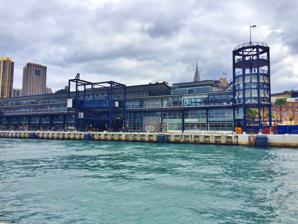
Building: Overseas Passenger Terminal
Country: Australia
Year built: 1960
Overseas Passenger Terminal Sydney Cove Passenger Terminal in April 2015 Alternative names OPT Sydney Cove Passenger Terminal General information Status Completed Architectural style Post-War International Location Circular Quay , Sydney , Australia Coordinates 33°51′29″S 151°12′36″E / 33.8580°S 151.2101°E / -33.8580; 151.2101 Groundbreaking 1956 Construction started 1958 Completed 1960 Opened 20 December 1960 Technical details Structural system Black Steel Portal Frame Truss Floor count 2 Design and construction Architect(s) 1988 Lawrence Nield 1988 Peter Tonkin 1997 Bligh Voller Nield (BVN) Other designers 2001 NSW Architect's Office 2012 Architectus 2012 Arup Group Awards and prizes 1988 & 1997 RAIA Merit Award, Category: Civic Design 1998 & 1997 RAIA Lloyd Rees Urban Design Award The Overseas Passenger Terminal ( OPT ), known officially as the Sydney Cove Passenger Terminal , is a public passenger terminal servicing cruise ships and ocean liners located in Circular Quay , Sydney, Australia . Whilst commercial shipping operations on and around the site date from 1792, the current primary structure and waterfront promenade date from 1958, with subsequent on-going alterations and land reclamation throughout the latter part of the 20th century. The current design retains the black steel portal frame trusses of the original 1958 structure, with major additions completed in 1988 in the Post-War International Style through the collaboration of Sydney architects Lawrence Nield and Peter Tonkin. The building's main structure, the two remaining uniquely designed extendable gangways and an interior mural known as Foundations of European Settlement by Australian artist Arthur Murch are all listed as individual items of significance within the State Heritage Inventory by the New South Wales Heritage Office . Since 2006, the building and its surroundings have also been listed as part of the UNESCO World Heritage Site buffer zone for the Sydney Opera House . Today, although there are other passenger terminals on Sydney Harbour , the OPT maintains a significant public role as the only major passenger terminal east of the Sydney Harbour Bridge . As such, it has been host to many major international cruise liners which are unable to clear the underside of the bridge, including the largest liner to dock at the OPT to date, the Ovation of the Seas . The OPT promenade and viewing platforms are open to the public when ships are not docked in the terminal and a series of dining and entertainment venues within the building serve as part of the OPT's secondary function. Location The Overseas Passenger Terminal is located along the western edge of waterfront which frames Sydney Cove , also known as Circular Quay West and forms part of the promenade between Circular Quay station and First Fleet Park to the South and Campbell's Cove to the north. Its geographical location along the water's edge provides the structure with a clear, unobstructed view of two of Sydney's most recognisable icons, the Sydney Harbour Bridge and the Sydney Opera House . Its location also borders along the eastern edge of one of Sydney's earliest colonial settlement areas, known as The Rocks and today is on the border of a heritage conservation area which protects this historically significant zone. History Antiquity to European colonisation Location of the settlement of the First Fleet in Sydney Cove Early sketch of Colonial settlements around Sydney Cove The site of the OPT is located within the country of the Cadigal (Gadigal) , a part of the wider Eora Aboriginal peoples within the Sydney Region and one of the several hundred communities of Indigenous Australian peoples. It has been noted that the Cadigal people were a harbour-dwelling clan, inhabiting the various shorelines which stretched from inner South Head , through the present Eastern Suburbs to Warrane  (or War-ran, now known as Sydney Cove ) and from the City of Sydney to west of Gomora (now known as Darling Harbour ). The current site of the Overseas Passenger Terminal was part of the Sydney Cove area (now Circular Quay) and, following the arrival the First Fleet on 26 January 1788 under the direction of Arthur Philip , first Governor of the Penal Colony of New South Wales , Sydney Cove was chosen as the site of the new settlement. Early development of west Circular Quay The first wharf operations, primarily for trade and commercial purposes began in 1792, along the inner western edge of Sydney Cove, now in the vicinity of First Fleet Park and west of Circular Quay station. As the colony continued to mature and, coinciding with the development of trade and the discovery of gold in the 1850s, rapid development occurred around Sydney Cove, leading to new and larger warehouse stores and the beginnings of foreshore reclamation. One of the most prominent engineering works from this period is the Argyle Cut , a large open-cut passage through the contours of Sydney sandstone in the area and which formed an important transport link between The Rocks, Sydney Cove, Barangaroo and Darling Harbour, completed in 1859. Sydney Cove, as with many of the surrounding harbours began originally as the site for commercial shipping. The first passenger ferry wharf was built in 1879 at the southern end of the Cove, approximately where the current Circular Quay wharves are located today. The site of the Overseas Passenger Terminal remained as a place for commercial shipping and dates back to an early linear timer wharf, built by the Sydney Harbour Trust . Constructed between 1900 and 1903, a series of warehouses and sheds were used by the shipping firm Norddeutscher Lloyd (Weber Lehmann & Co.) for commercial trade purposes. Proposals for dedicated passenger ship terminal Throughout the first half of the 20th century, the Port of Sydney was able to handle the stable 20,000–30,000 passengers arriving and departing annually. It was not until after World War II that a combination of high immigration, increased tourism and the rise of cruise shipping that passenger numbers increased and a new terminal at Sydney Cove was considered. The Oriana moored at the Overseas Passenger Terminal in 1984 Running parallel to Post-War immigration and tourism, the growth and development of larger passenger ships meant that the construction of a dedicated cruise and ocean liner terminal became an infrastructural necessity. The terminals and stop-gap berths at Pyrmont , to the west of Sydney Cove were no longer accessible to all ships, as larger vessels were unable to clear the height of the road/rail platform of the Sydney Harbour Bridge (which had been completed in 1932). Based on these demands, waterfront running parallel to the historic Rocks warehouses was reclaimed for a new passenger terminal, on which the site of the current Overseas Passenger Terminal is still situated. Construction and opening Groundbreaking for the new passenger terminal began in 1956, construction began in 1958 and was completed in 1960 at a reported final cost of £1.75 million. Alongside the 500 guests in attendance, the opening was officiated by the then Deputy Premier of New South Wales , Treasurer and Minister for Lands, Jack Renshaw on 20 December 1960. Ten days after its official opening, the passenger terminal was host to its first passenger ship, the SS Oriana , which arrived on its maiden voyage from Southampton , England, carrying over 2,000 passengers. Growth, decline and 1988 renovation By the 1960s, the number of annual passenger arrivals and departures had more than quadrupled from 30,000 in the 1940s to 160,000 people in 1962. Whilst the passenger terminal remained an important transport hub in the decades subsequent to its completion, the long-term decline in passengers arriving by ocean liners (displaced by jet airliners) meant that by 1983, the Overseas Passenger Terminal structure lay virtually empty and was derelict. As a result of this, the New South Wales Department of Public Works launched an ideas competition for the revitalisation and renovation of the terminal building. Eventually won by the conceptual work of Peter Tonkin (now of Tonkin Zulaikha Greer Architects), the project opened up the site to retail and restaurant opportunities, transforming the function of the terminal from purely infrastructure to a public place of meeting and entertainment. Introduction of these retail spaces, along with the opening of a new southern forecourt bounded by the bounding and surrounding heritage items were all part of a re-imagining and transformation of the Circular Quay West precinct from an infrastructural and commercial transport hub into a public waterfront promenade. These major renovations including the structural re-cladding and partial demolition were made by Tonkin in collaboration with prominent Australian architect Lawrence Nield and completed in 1988 for the Australian Bicentenary . Developments since 1988 Subsequent to the 1988 major renovations, several other major changes have occurred. These changes, once again involved Lawrence Nield, now of the large Sydney-based practice, Bligh Voller Nield (now known as BVN Donovan Hill), alongside the NSW Government Architect's Office and permitted increased public access as well as improvements to the passenger terminal facilities. These changes were once again well received and led subsequently to three more awards in civic and public architecture at the 1997 Australian Institute of Architects awards. Radiance of the Seas moored at OPT in Sydney Harbour (centre right) The Queen Elizabeth II moored at the OPT After the millennium, another series of proposed changes to the OPT were unveiled in 2001 at the cost of $22 million including a re-organisation which provided outside dining, a licensed hotel and new restaurants, as well as replacement of 1988 escalators with elevators. Despite these changes early in the millennium, they were however considered insufficient as, since 2010, there has been notable significant resurgence in the popularity of cruise ships and ocean liner travel, resulting in significantly increased passenger capacity needs. A Passenger Cruise Terminal (PCT) Steering Committee, established in 2009 by the then New South Wales Government Minister for Planning , Kristina Keneally , advocated for a series of future plans and estimates for cruise ship capacity, including modifications to the Overseas Passenger Terminal and the design of a new terminal west of the Sydney Harbour Bridge, now known as the White Bay Cruise Terminal . The PCT Steering Committee also highlighted that between 2002 and 2008, cruise ship berthing had grown at an annual rate of 18%, culminating in an estimated 250,000 passengers entering from the OPT. This, it was identified, resulted both from an increasing growth in the cruise ship industry as well as the increasing passenger capacity of vessels. The Ports Authority of New South Wales (formerly, Sydney Ports Authority) has also highlighted the importance changes necessary in the wake of rapid growth in the cruise ship industry and noted that passenger ships arriving in Sydney had nearly tripled from 119 in 2009/10 to 280 in 2014/15. The opening of the White Bay Cruise Terminal in Balmain East in August 2013, has helped to alleviate some of the congestion experienced by the Overseas Passenger Terminal. Despite this, the OPT remains to be the only commercial berth on the seaward (East) side of the Sydney Harbour Bridge, and continues to pose future operational challenges as its passenger handling capacity is due to be reached in 2016. Running parallel to these developments, multi-disciplinary Australian architectural firm Architectus was selected in 2012 to complete a series of significant interior renovations, providing new spaces of movement as well as a revitalisation of pre-existing public spaces. The implementation of other changes from the 2012 masterplan are ongoing and as of August 2015, the community consultations page for the OPT upgrade, managed in part by the Ports Authority of New South Wales, has been continuing to provide regular updates of ongoing extended night working hours and proposed construction works. Today, the ongoing renewals are part of a wider urban revitalisation project of the larger Circular Quay area, involving a range of developments from the CBD and South East Light Rail project to new walkways and public domains along Sydney's various waterfronts. Coordinated by the Sydney Harbour Foreshore Authority, these projects, including the OPT's upgrade program are managed and planned by the Circular Quay Inter-Agency Project Control Group. In July 2019, two additional, custom-built walkways, carrying 5000 passengers each arrived at the OPT to support visits from future larger cruise ships. The NSW Government has placed these gangways in time for the 2019–2020 summer cruising season, and are projected to deliver around 1200 passengers every 30 minutes. On 21 March 2022 it was announced that the NSW Port Authority would investigate the cost of installing shore power at the Overseas Passenger Terminal at the same time that they announced that the White Bay Cruise Terminal would have shore power from 2024. Domestic and international heritage protection Today, the site is not merely part of multiple heritage conservation listings, but since 2006, the waterfront of the Overseas Passenger Terminal has also become part of the buffer zone for the Sydney Opera House UNESCO World Heritage Site , with the heritage site report identifying that the area offered "critical views to and from the Sydney Opera House that contribute to its World Heritage Significance." Architecture Design concept The original 1960s passenger terminal was regarded as an eyesore, particularly as it was set in view of Sydney's most prominent waterfront. Since the revitalised building opened in 1988 however, it has been praised as one which increased public usage and access through a successful process of adaptive reuse. As a result, the building was also the winner of several prestigious Australian architectural prizes, presented by the Royal Australian Institute of Architects Awards (now known as the Australian Institute of Architects ) in 1988. The primary design concept for the 1988 alterations project was to express the original structure freely, with the strong row of black steel portal frames visible along the waterfront. As a result of this structural expression, the building can be broadly categorized as belonging to the Post-War International Style (Also known as Late 20th Century International Style) of architecture. The terminal's structural system has been identified within the State Heritage Register as "representative of the utilitarian approach to terminal design at the time, with its 'functionalist' character influenced by international trends." These trends of the 1980s are more specifically known as part of the ' high-tech ' architecture movement, a term also applied to the work of international architects such as Norman Foster , Richard Rogers and Renzo Piano , whose works also dot the modern Sydney skyline. Architecture such as this emphasised a focus on the "poetics of structure, transparency and technology" and has its roots in the era of Victorian Industrial Revolution in the United Kingdom, most prominently being the Crystal Palace (1851) designed by Joseph Paxton . Architectural elements Concrete caissons The Overseas Passenger Terminal in December 2013, prior to the wharf extension. The statement of significance in the New South Wales State Heritage Register for the OPT notes that the building demonstrates "an early use of concrete caisson technology as foreshore reinforcement." These reinforced concrete caissons were then used to create a 720-foot long seawall (220m), which was backfilled to reclaim the area. The original building allowed a 40 ft (12 m) apron to the Cove and was 625 by 111 ft (191 by 34 m). The resulting foreshore allowed for vehicular access along the waterfront as well as cargo transfer and passenger embarkation. The revitalised 1988 project allowed for the first time this waterfront space to become part of a publicly accessible waterfront promenade, when ships are not docked at the OPT and which joins to an extended walkway from the Opera House and around Circular Quay. In 2000, this waterfront was further enhanced through minor foundation works and refurbishment. More recently, a second alterations project involved extending the north eastern section of the existing wharf by approximately 60 metres. This provided both additional wharf space to service vessels moored at the OPT as well as increasing the waterfront promenade open space by 1,000 square metres. Black steel portal frame truss The steel columns of the OPT are tapered and curve upwards to join steel beams, welded with steel web stiffeners and holding the suspended concrete slabs for the main passenger terminal level. The architect, Lawrence Neild has himself described the expression of structure as "an architectural metamorphosis that uncovered the rugged plate web steel structure and added a round tower framed with rolled I-beams and channels. The steel feels heavy and immovable against the floating ships." This primary steel structure is set back from the water's edge, providing for the large cantilevered extendable gangways between the building and ship main decks as well as providing logistical and transportation access along the waterfront. In the original 1988 project, twin splayed escalators, which have since been demolished, were located at the southern end and made the circulation pattern comprehensible, providing a generous entrance area adjacent to Cadmans Cottage. Internally, the steel structure has allowed for the building's wide uninterrupted spaces and large exterior glass curtain-walls, providing a direct view of the Sydney Opera House , which lies to the east, directly across Sydney Cove. Under the proposed changes of the 2012 Architectus $25 Million masterplan, a reconsideration of the circulation and arrival/departure halls of the Overseas Passenger Terminal involved reorganising the interior spaces to "offer greater flexibility and cater for usage over the next thirty to forty years." Extendible gangways Original Extendable Gangways of the OPT Building. Currently retracted, they were removed in 2018. The Overseas Passenger Terminal's two extendible gangways, designed specifically for the building are listed as items of state heritage significance in New South Wales, independently of the main terminal structure. These structures are unique and were specifically designed for use at the OPT. In its original state, there were five of these extendible gangways attached to the terminal. During the 1988 refurbishment two of these extendible gangways were removed and relocated to the Wharf 13 at Pyrmont and Wharf 10 at Darling Harbour . One criticism of the two remaining extendible gangways highlighted that while "the industrial nature of the gantries contributes to the aesthetic significance of the building, the overall form and covering ... detracts from the artistic expression of the current Overseas Passenger Terminal design." Special modifications In order to handle the increasing size of ocean liners, new mooring systems have been introduced to allow successful berthing of these vessels. Most significantly was a special temporary mooring system, designed and implemented by engineering firm Arup Group in 2012 to allow the mooring of the Queen Mary II . This involved a series of temporary drag anchors to be installed on the seabed around Campbell's Cove and the passenger terminal to take the ship's bow lines. This temporary system has subsequently been kept for larger vessels to moor, pending the design and implementation of a more permanent design. As a result of this temporary mooring system's success, a permanent new mooring dolphin with both fixed above-water pile and a concrete deck mooring structure was introduced adjacent to Campbell's Cove to the north of the OPT. Facilities Overseas Passenger Terminal in June 2014 When first completed in the 1960s, the ground floor was dedicated to cargo, while the first floor contained customs and passenger facilities. Since the 1988 major alterations project, the Overseas Passenger Terminal has transformed from this original dual function to a wholly passenger embarkation facility. In addition to this, the OPT today also serves as a combination of passenger handling, events venue, entertainment and public observation spaces. Some of the new facilities introduced include: The Southern Forecourt – A large open public space adjacent to the main entrance of the OPT. The Southern Entry Plaza & Observation Deck – An above ground observation deck which defines the southern edge of the building. The Rotunda Observation Platform – A steel structure offering panoramic views of the harbour at the northern tip of the building. The Customs Hall – A dominant space of the OPT, offering a free plan layout for customs facilities. When ships are not moored, the space is also open for public hire. Coach & Bus Setdown – A cantilevered bridge which provides a direct access from George Street and Hickson Road to the fourth floor departure hall Interior mural Like most of the original 1960s fabric, little of the original interior remains as a result of multiple alterations projects. One of the most significant interiors which dates from the original passenger terminal is a fifteen-metre mural known as Foundation of European Settlement , painted by 20th-century Australian artist Arthur Murch and listed as an item of local significance by the Ports Authority of New South Wales Heritage Division. The oil painting, located on the north wall of the Customs hall is painted on a series of compressed wood fibre panels and assembled together on a timber framework. Given the sloping interior roof form, the maximum height of the mural is 13 feet 10 inches (4.22 metres) and slopes along the top edge to 5 feet 7 inches (1.70 metres). The NSW Maritime Services Board commissioned Murch to paint the mural for the new passenger terminal shortly after its opening in the 1960s. The artwork was completed over a three-year period through the additional assistance of Murch's wife, Ria Murch and two helpers, David Schulunke and Helga Lanzendorfer. The artwork depicts two events surrounding the foundation of European settlement in Australia. Specifically, "it is a symbolic portrayal of two episodes, the flag raising ceremony held on 26th January 1788 and the subsequent landing of the women, children, baggage and farm implements during the next ten days." The mural was unveiled on 1 February 1963 by W D Donaldson, a Nominated Commissioner of the Maritime Services Board. As part of the upgrades and renovations in the early 2000s, art conservator David Stein was appointed with conserving the mural which at the time, had been severely damaged due to water and moisture. Actively flaking paint, as a result of the swelled timber panels and other damage was arrested and stabilised one panel at a time, whilst a process of cosmetic retouching occurs. Today, the mural is still situated within the Customs Hall and serves as the first herald for people entering Sydney from the Overseas Passenger Terminal. Architectural awards 1983 Overseas Passenger Terminal Competition First Prize and Commission 1988 & 1997 Royal Australian Institute of Architects Merit Award, Category: Civic Design. 1988 & 1997 Royal Australian Institute of Architects Lloyd Rees Urban Design Award Current usage Celebrity Solstice docked at the OPT (2014) Stakeholders and management Various parties are responsible for the commercial venues, site management and day-to-day operations of the cruise terminal. Among them are a mix of private firms as well as government departments and quasi-autonomous government entities which permeates through local, state and federal levels of governance in Australia. With these many affiliations, interests and governance and management authorities affecting the OPT and its surrounding public space, an Inter-agency Project Control (IPC) Group for Circular Quay has been established by the Sydney Harbour Foreshore Authority to oversee and manage the operations and upgrade works. Some of these stakeholders include: Port Authority of New South Wales Ports Australia Sydney Harbour Foreshore Authority City of Sydney (Local Government Area) Council Transport for NSW (formerly Roads & Maritime Services ) Australian Border Force (enforcement of immigration controls) Harbour Masters (Venue Management) Pty Ltd Terminal day-to-day operation The Overseas Passenger Terminal is host to both international and domestic cruise ships and liners. As a result of this, the Customs Hall, located within the OPT building is sometimes subject to immigration regulations and controls, managed by the Australian Border Force. Temporary spaces within the Customs Hall are prepared when a cruise ship is moored to allow ABF officers to screen passengers, providing health questionnaires, outbound/inbound passenger cards and passport controls. Since the millennium upgrades, the efficiency and capacity of the OPT has been significantly improved, allowing for an average turn-over of 4,000 passengers within the course of a single day. The management of the terminal building and the timetable of arrivals and departures for cruise ships is managed by the Ports Authority of New South Wales. There is a strict curfew for large vessel arrivals and departures currently in place. Between the hours 07:00-09:30 and 16:00-18:30, large vessels are generally not permitted to arrive or depart from the OPT terminal, so as not to affect rush hour wharf traffic in Sydney Harbour and more specifically, the Circular Quay ferry wharves. Notable cruise ship arrivals The Queen Mary II docked at the OPT in Sydney Cove With a passenger change of over 6,000, the Voyager of the Seas was the single largest turn-over for the OPT until 2016 Since the completion of major renovations in the early 2000s, the OPT has been host to cruise liners of ever increasing capacity and sizes. Two significant milestones were achieved in 2012, the first of which was the result of increased mooring capabilities which allowed the Queen Mary II to successfully dock on 7 March 2012. Shortly after this success, the Voyager of the Seas with a maximum ocupancy of 4,000 guests, made her maiden voyage to Sydney, docking at the OPT and within a single day, involved a turn-over of 6,600 passengers, the single largest one-day turnover to date. That was until the arrival of the MS Ovation of the Seas in 2016. which has a maximum occupancy of 4,905 passengers and currently, at a length of 348 metres, remains to be the largest ship to be moored adjacent to the terminal. Public venue and other usages Whilst the primary operation of the OPT is to serve as a cruise terminal infrastructure building, the 1988 and subsequent renovations have also provided for additional public recreation opportunities and spaces. In particular, the new southern forecourt in front of Cadmans Cottage has also become a new public gathering space along the waterfront. This site served as the primary location for news media coverage and the scene of public celebrations on 24 September 1993, when it was announced by the International Olympic Committee of the time that Sydney would be the host of the 2000 Summer Olympics . When cruise ships are not moored at the OPT, restricted spaces along the entire waterfront promenade, is opened for public access, providing an uninterrupted walk along the water's edge from Circular Quay to Campbell's Cove. Toward the north elevation of the structure, the 1988 additions also provided new public observation decks with unobstructed panoramic views over Circular Quay and Sydney Harbour. When spaces such as the customs hall and central forecourt are not closed for passenger shipping use, they are managed by a private venues management company and utilised as exhibition and venue spaces open for public hire. Over the years, these spaces have been host to a series of significant local and international events, including providing art installation spaces for the annual Vivid Sydney Festival and previously, as a catwalk for the Sydney Fashion Week in 2012. Also located in the OPT is the Quay Restaurant , which between 2010 and 2018 sold more than 500,000 of the cult classic "Snow Egg" dessert created by Executive Chef Peter Gilmore . Transport links While the passenger terminal includes parking facilities, the primary public transport links are located south of the Overseas Passenger Terminal, at Circular Quay. The area is a transport hub with connections for commuter heavy rail services from Circular Quay railway station , commuter ferry services from Circular Quay ferry wharf , light rail services from the Circular Quay stop on the CBD and South East Light Rail , and buses . Sightseeing boat services also operate from Circular Quay. It is also common that a large number of Sydney tours for main tourist attractions leave the overseas passenger terminal during the busy months of December, January and February. See also Gold Fields House Campbell's Stores References